Eleanor Kirk

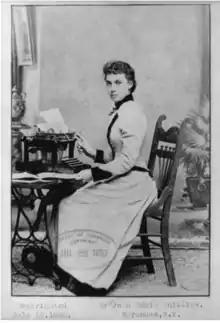
"A Woman of the Century"

Eleanor Ames (née, Easterbrook; after first marriage, Child; after second marriage, Hubbell; after third marriage, Ames; October 7, 1831 – June 20, 1908), better known by her pen name, Eleanor Kirk, was an American author, businesswoman, newspaper publisher, and suffragist. Kirk was a "Mental Scientist" and was interested in astrology. She wrote a number of books and published a magazine entitled "Eleanor Kirk's Idea". She was also a regular contributor to "The Revolution" and "Packard's Monthly".